Hank Williams III

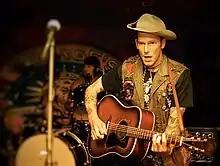
Williams in 2010

Williams released four new CDs in September 2011. "Ghost to a Ghost/Gutter Town" (a 2-disc country record with some ambient and folk influences), "3 Bar Ranch Cattle Callin'" (a metal record in the newly anointed cattle core genre) and "Attention Deficit Domination" (a doom-rock record), were released under his label Hank3 Records through Megaforce Records, and featured guest appearances by Tom Waits, Les Claypool (Primus), Alan King (Hellstomper), Ray Lawrence Jr., Troy Medlin (Sourvein), Dave Sherman (Earthride) and Williams' dog, Trooper.